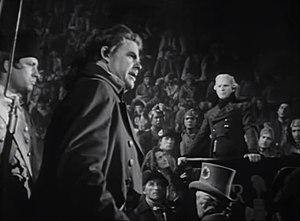
Le Livre noir est un film américain d'Anthony Mann sorti en 1949 et se situant sous la Révolution française.
Wade Crosby, né le 22 août 1905 à Cedar Rapids et mort le 2 octobre 1975 à Newport Beach, est un acteur américain.